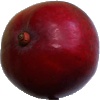
Label: Mango Red 1